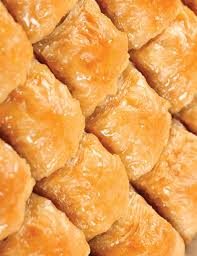
Yemek: baklava